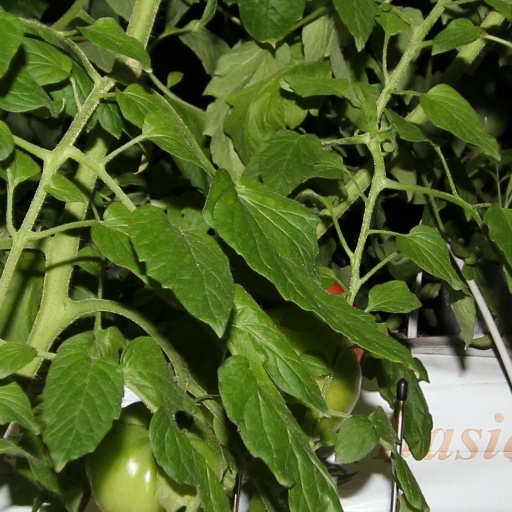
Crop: tomato